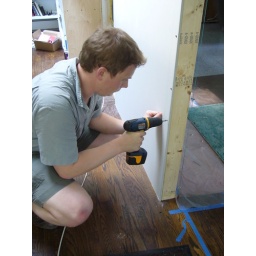
this is pete screwing in the drywall on the new wall betweebn kitchen and dining room